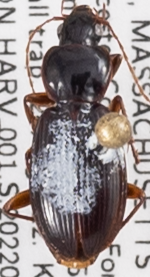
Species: Synuchus impunctatus
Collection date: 2022-08-24
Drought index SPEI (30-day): -1.578
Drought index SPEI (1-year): -1.01
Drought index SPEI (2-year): -0.454